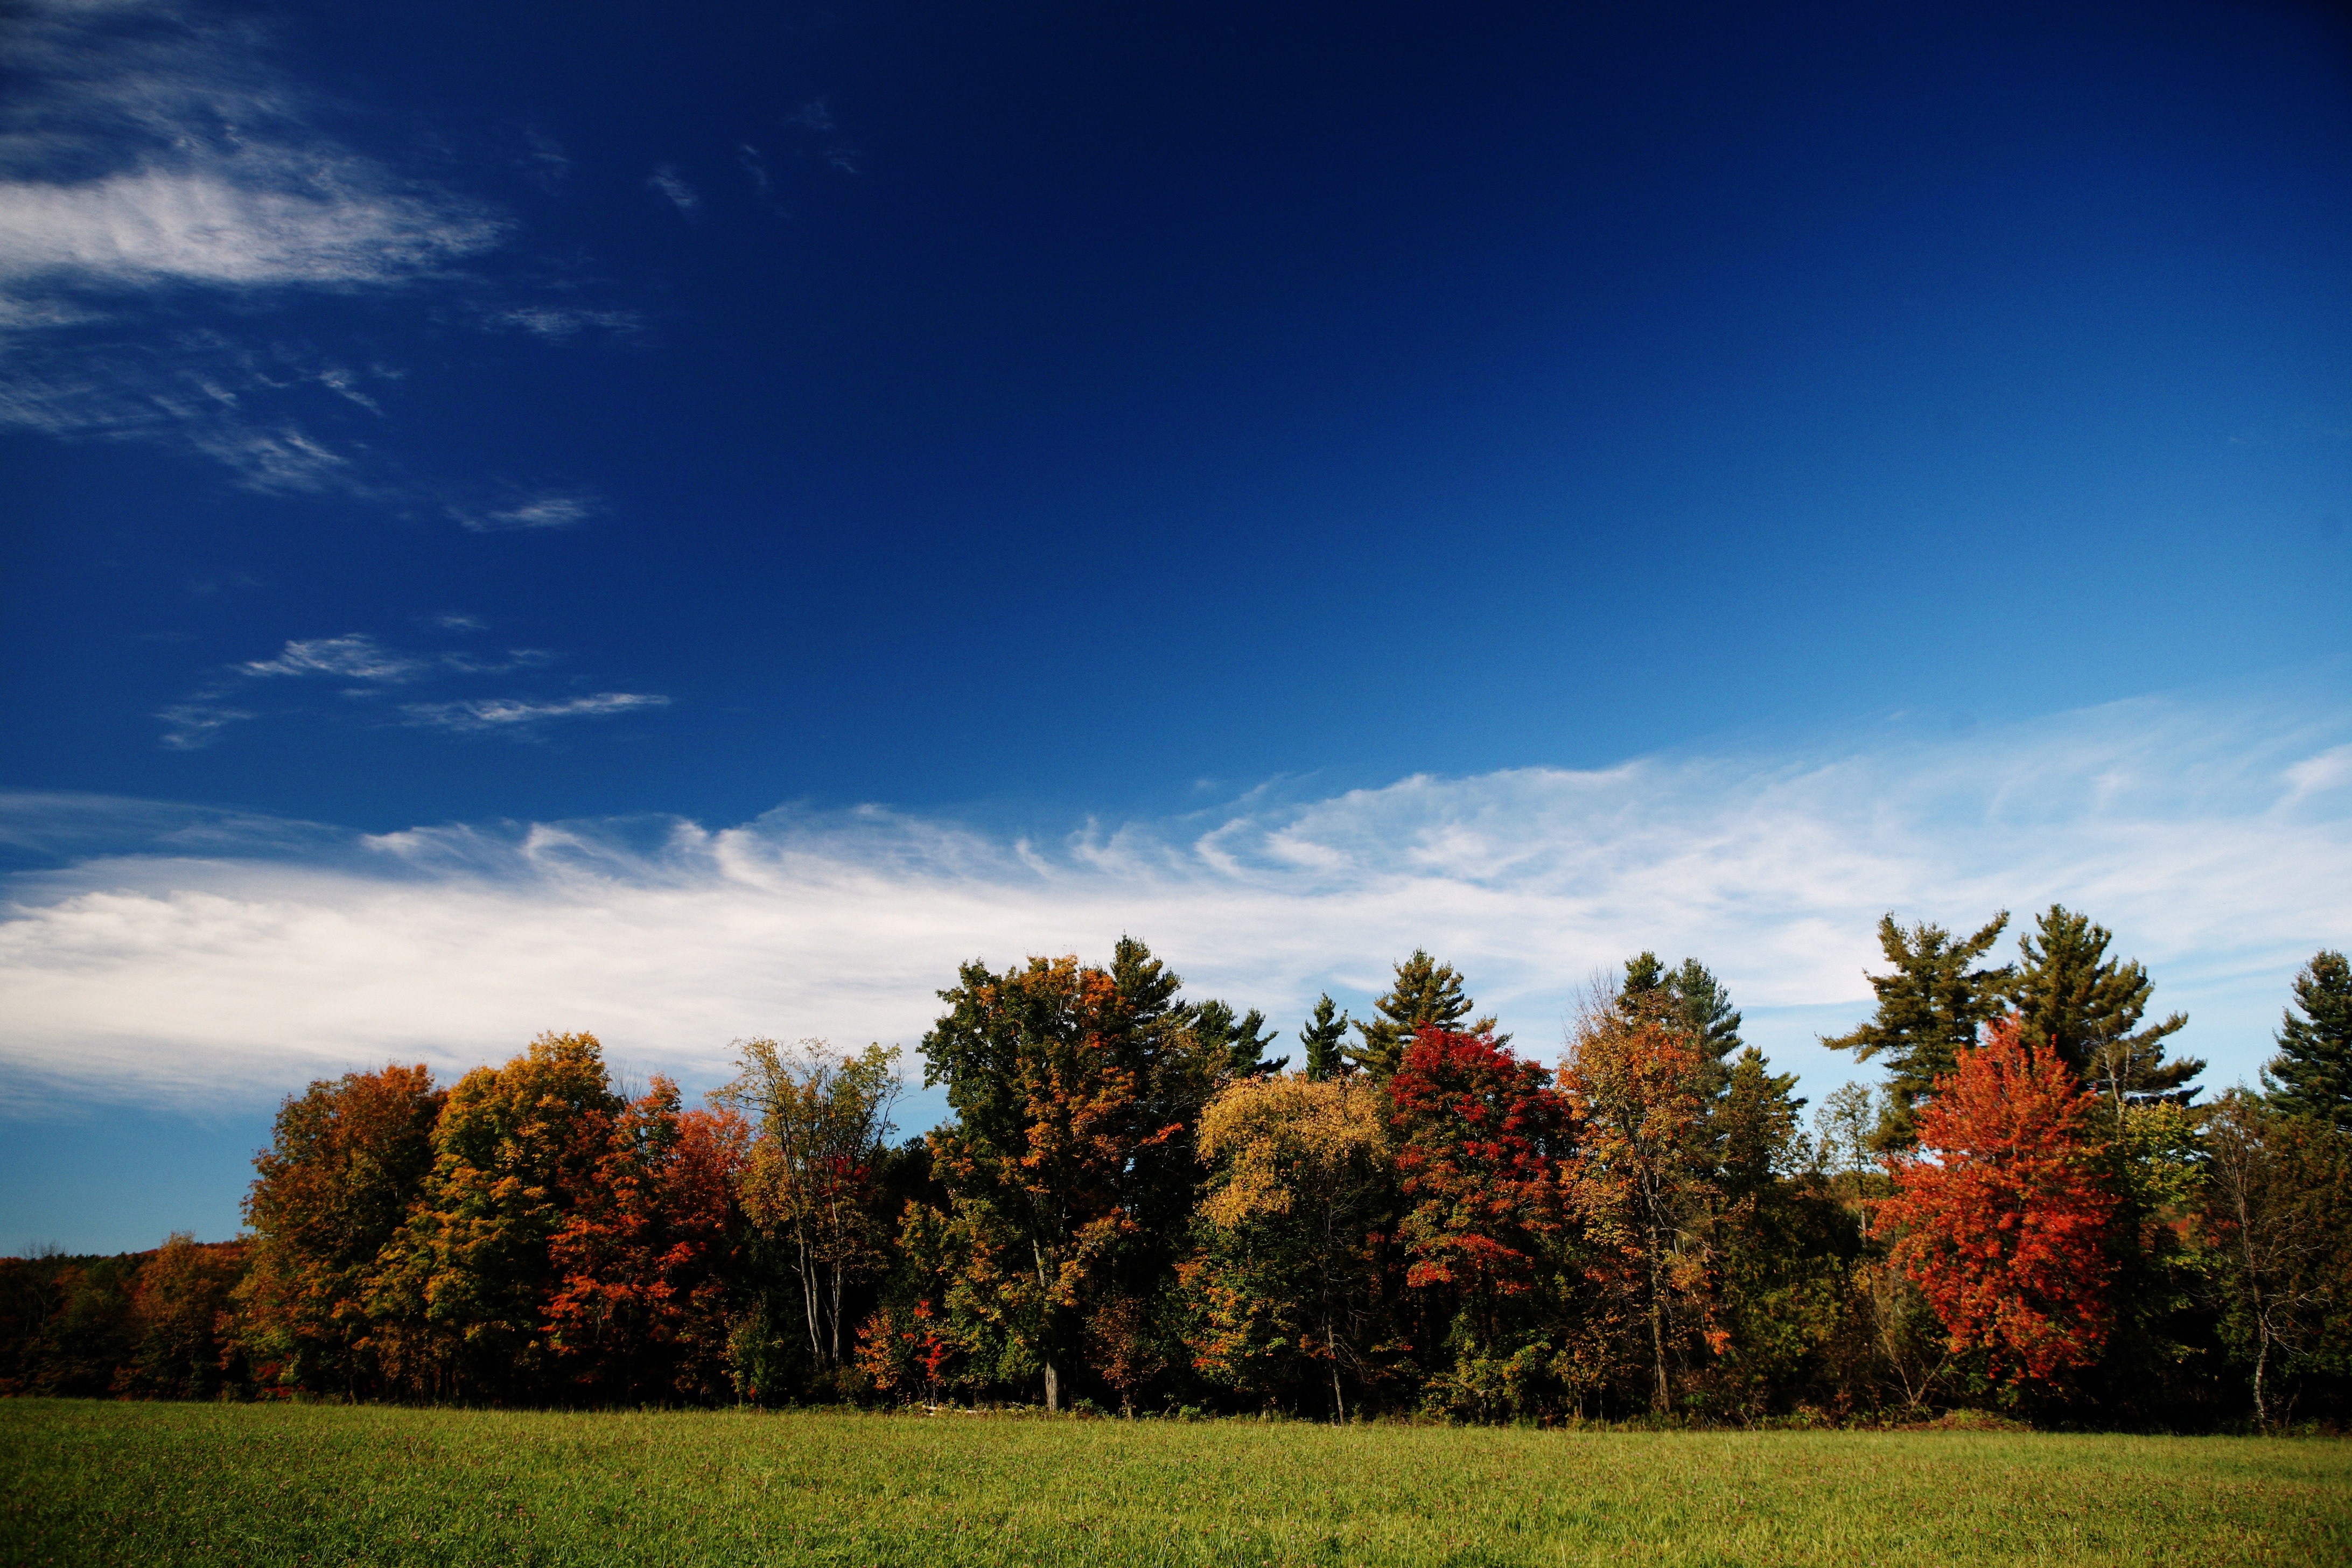
landscape, tree, nature, forest, grass, outdoor, horizon, cloud, plant, sky, field, lawn, meadow, prairie, sunlight, morning, leaf, fall, hill, dawn, dusk, foliage, evening, color, natural, autumn, scenery, blue, season, trees, outdoors, clouds, fields, colors, grassland, seasonal, colours, ecosystem, autumnal, rural area, woody plant